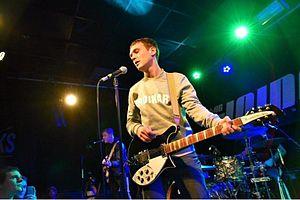
Samuel Preston, ou simplement Preston, est un chanteur britannique né le 16 janvier 1982 à Worthing. Il est surtout connu pour avoir fait partie du groupe de rock à tendance mod The Ordinary Boys. Le groupe est influencé par The Jam, The Smiths, The Specials ou Madness.